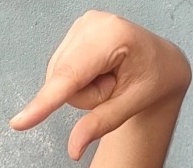
ASL sign: Q